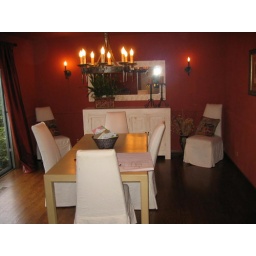
The existing house was very dark. We brought in more light by providing a lot more windows and exterior doors